Whitechapel Mount

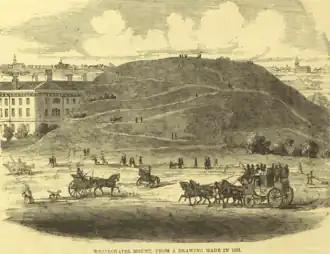
Whitechapel Mount according to an 1801 drawing, with the London Hospital to the left

Whitechapel Mount was a large artificial mound of disputed origin. A prominent landmark in 18th century London, it stood in the Whitechapel Road beside the newly constructed London Hospital, being not only older, but significantly taller. It was crossed by tracks, served as a scenic viewing-point (and a hiding place for stolen goods), could be ascended by horses and carts, and supported some trees and formal dwelling-houses. It has been interpreted as: a defensive fortification in the English Civil War; a burial place for victims of the Great Plague; rubble from the Great Fire of London; and as a laystall (hence it was sometimes called Whitechapel Dunghill). Possibly all of these theories are true to some extent.